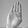
ASL letter: B